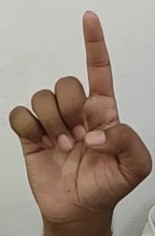
ASL sign: D